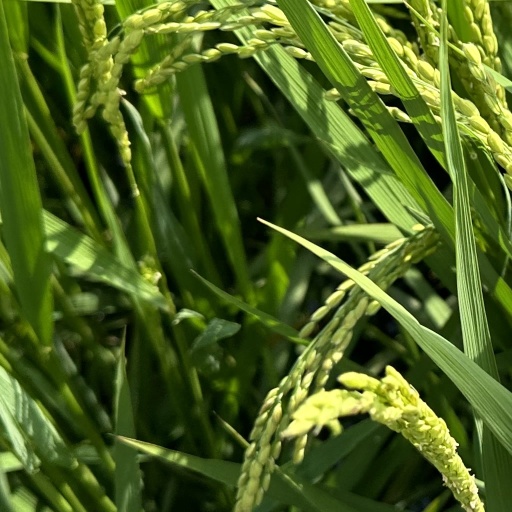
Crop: rice